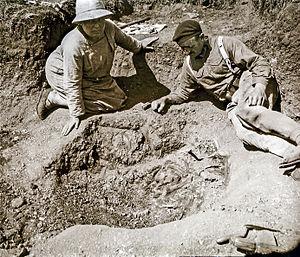
Marthe et Saint-Just Péquart – Début en 1928 du dégagement de la tombe de Téviec. plaque positive stéréoscopique au gélatino-bromure d'argent, virage monosulfure format 6x13 cm. Plaque droite. Inscription manuscrite sur la plaque négative
Saint-Just Victor Péquart né à est un industriel, archéologue et préhistorien français. Il a partagé ses activités entre la Lorraine et divers chantiers de fouille, principalement en Bretagne et en Ariège. Il a également été un important collectionneur d'art, notamment de l'École de Nancy dont il fréquentait les artistes. À ce titre, il fut mécène de Jules Cayette et Jean Prouvé.
Téviec ou Théviec est un îlot privé situé à l'ouest de l'isthme de la presqu'île de Quiberon, à Saint-Pierre-Quiberon en Bretagne.